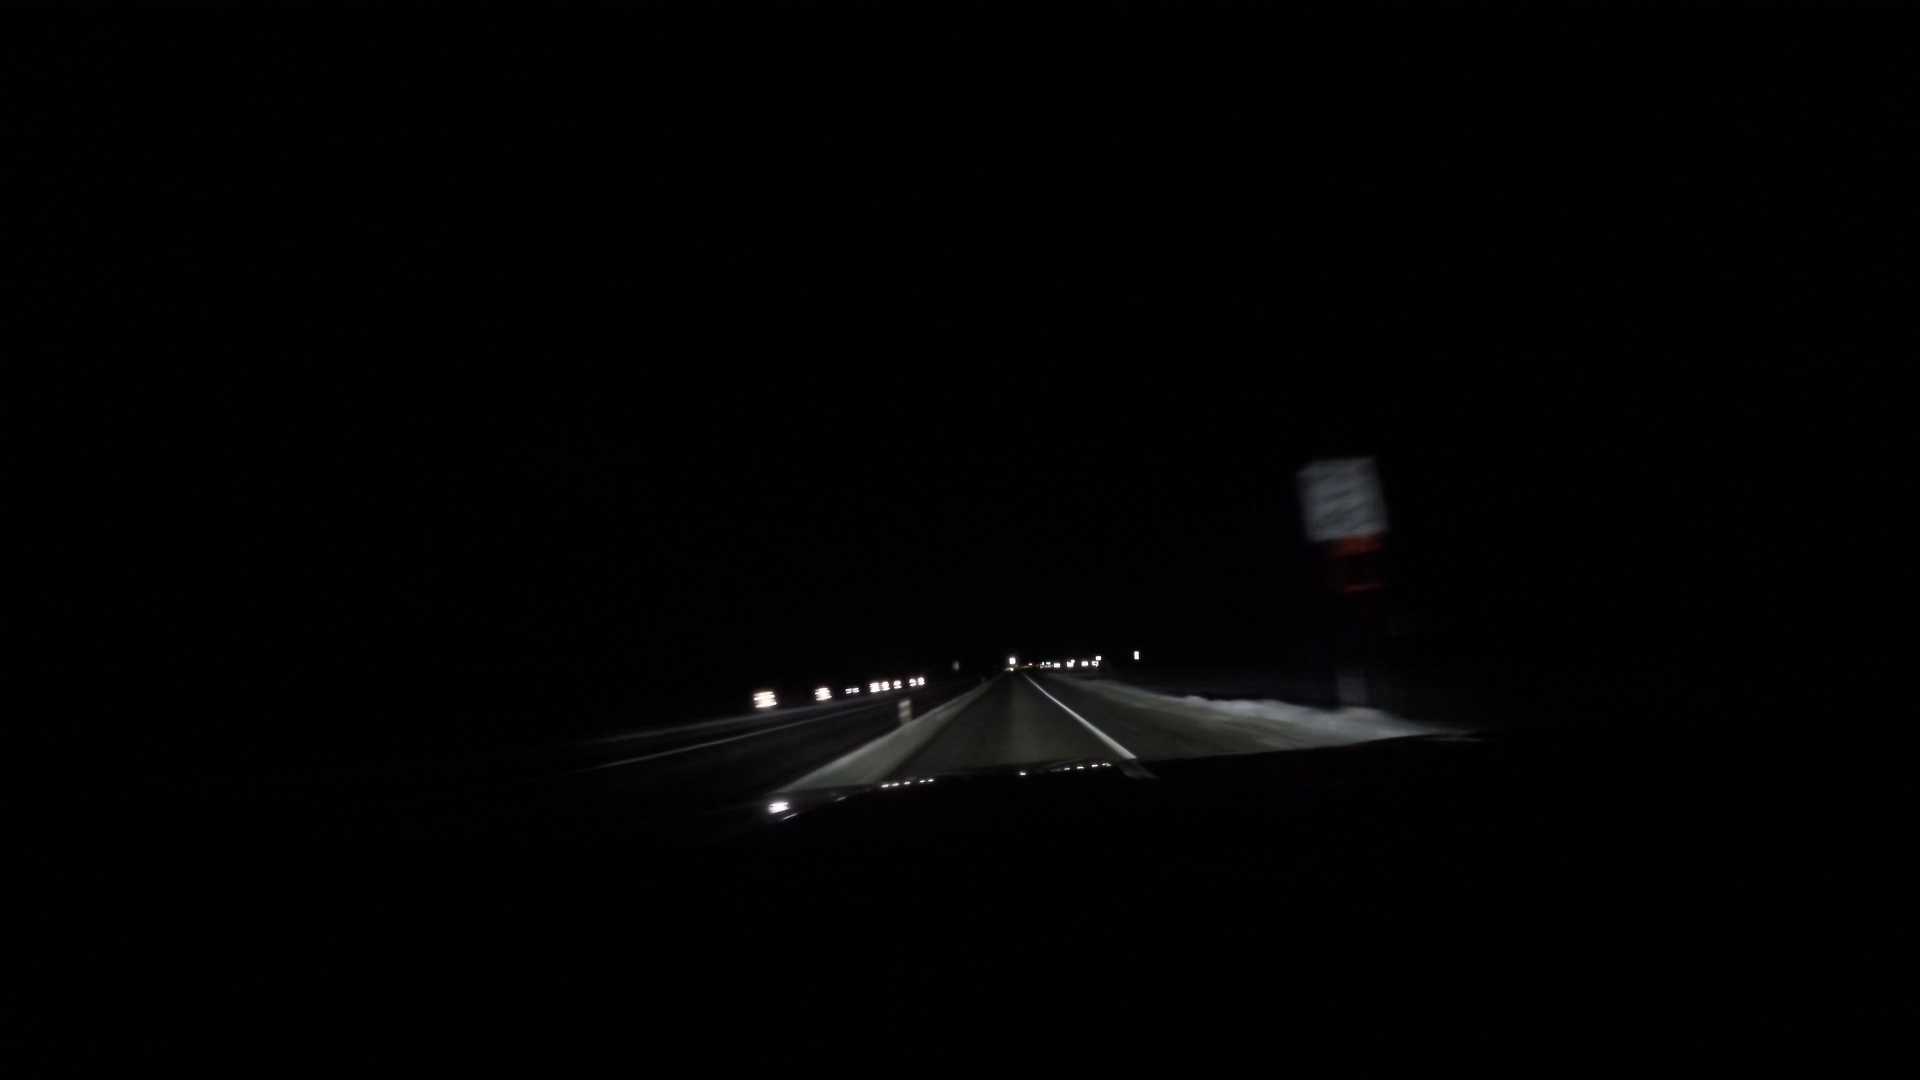
Speed limit sign label: mph40